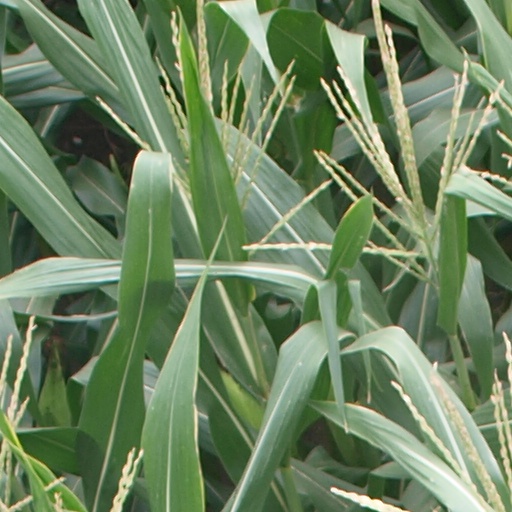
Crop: maize; corn